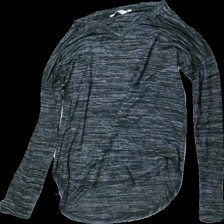
View: front
Type: Sweater
Category: Ladies
Brand: Missing
Colors: Black, White
Material: 50% viscose, 47% polyester, 3% elastane
Pattern: Other
Cut: Regular, V-collar
Season: All
Smell: Minor
Price range: <50
Recommended usage: Export
Comment: bad smell